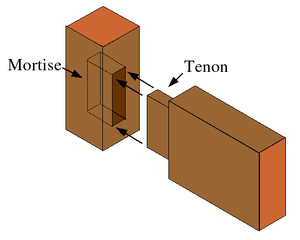
Tapsamling
Eksempel på en variant af en tapsamling.
En tapsamling eller mortise og tenon-samling er en teknik som mest er kendt til at forbinde to stykker træ – f.eks. bjælker eller brædder. Andre materialer anvendes også. Mortise kaldes på dansk taphul – og tenon kaldes sinketap.